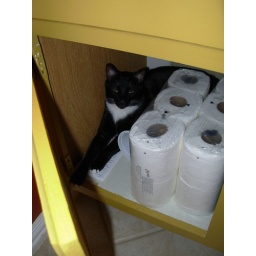
Day 20! Sammy hiding under the sink in the guest bathroom during a thunderstorm.